Hugo Porta

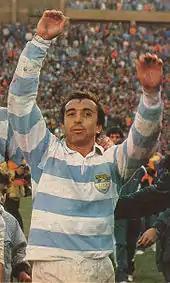
Porta with the national team after a test match against France, 1985

Porta was born in Buenos Aires. He played football (soccer) and almost signed for Boca Juniors but then changed to rugby union, joining Banco Nación. Porta made his debut for Argentina on 10 October 1971 against Chile in the starting line up. He earned another three caps that year in games against Brazil, Paraguay and Uruguay. The following year, Argentina played two games against South Africa in Buenos Aires.